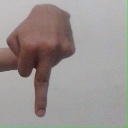
अक्षर: प